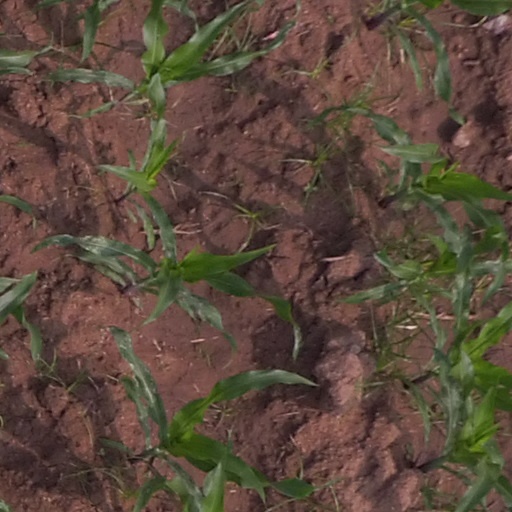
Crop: maize; corn